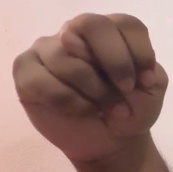
ASL sign: N